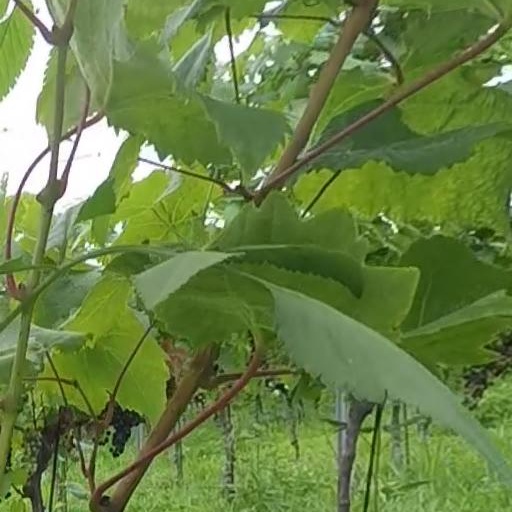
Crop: grape